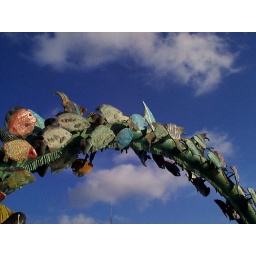
fish in the sky